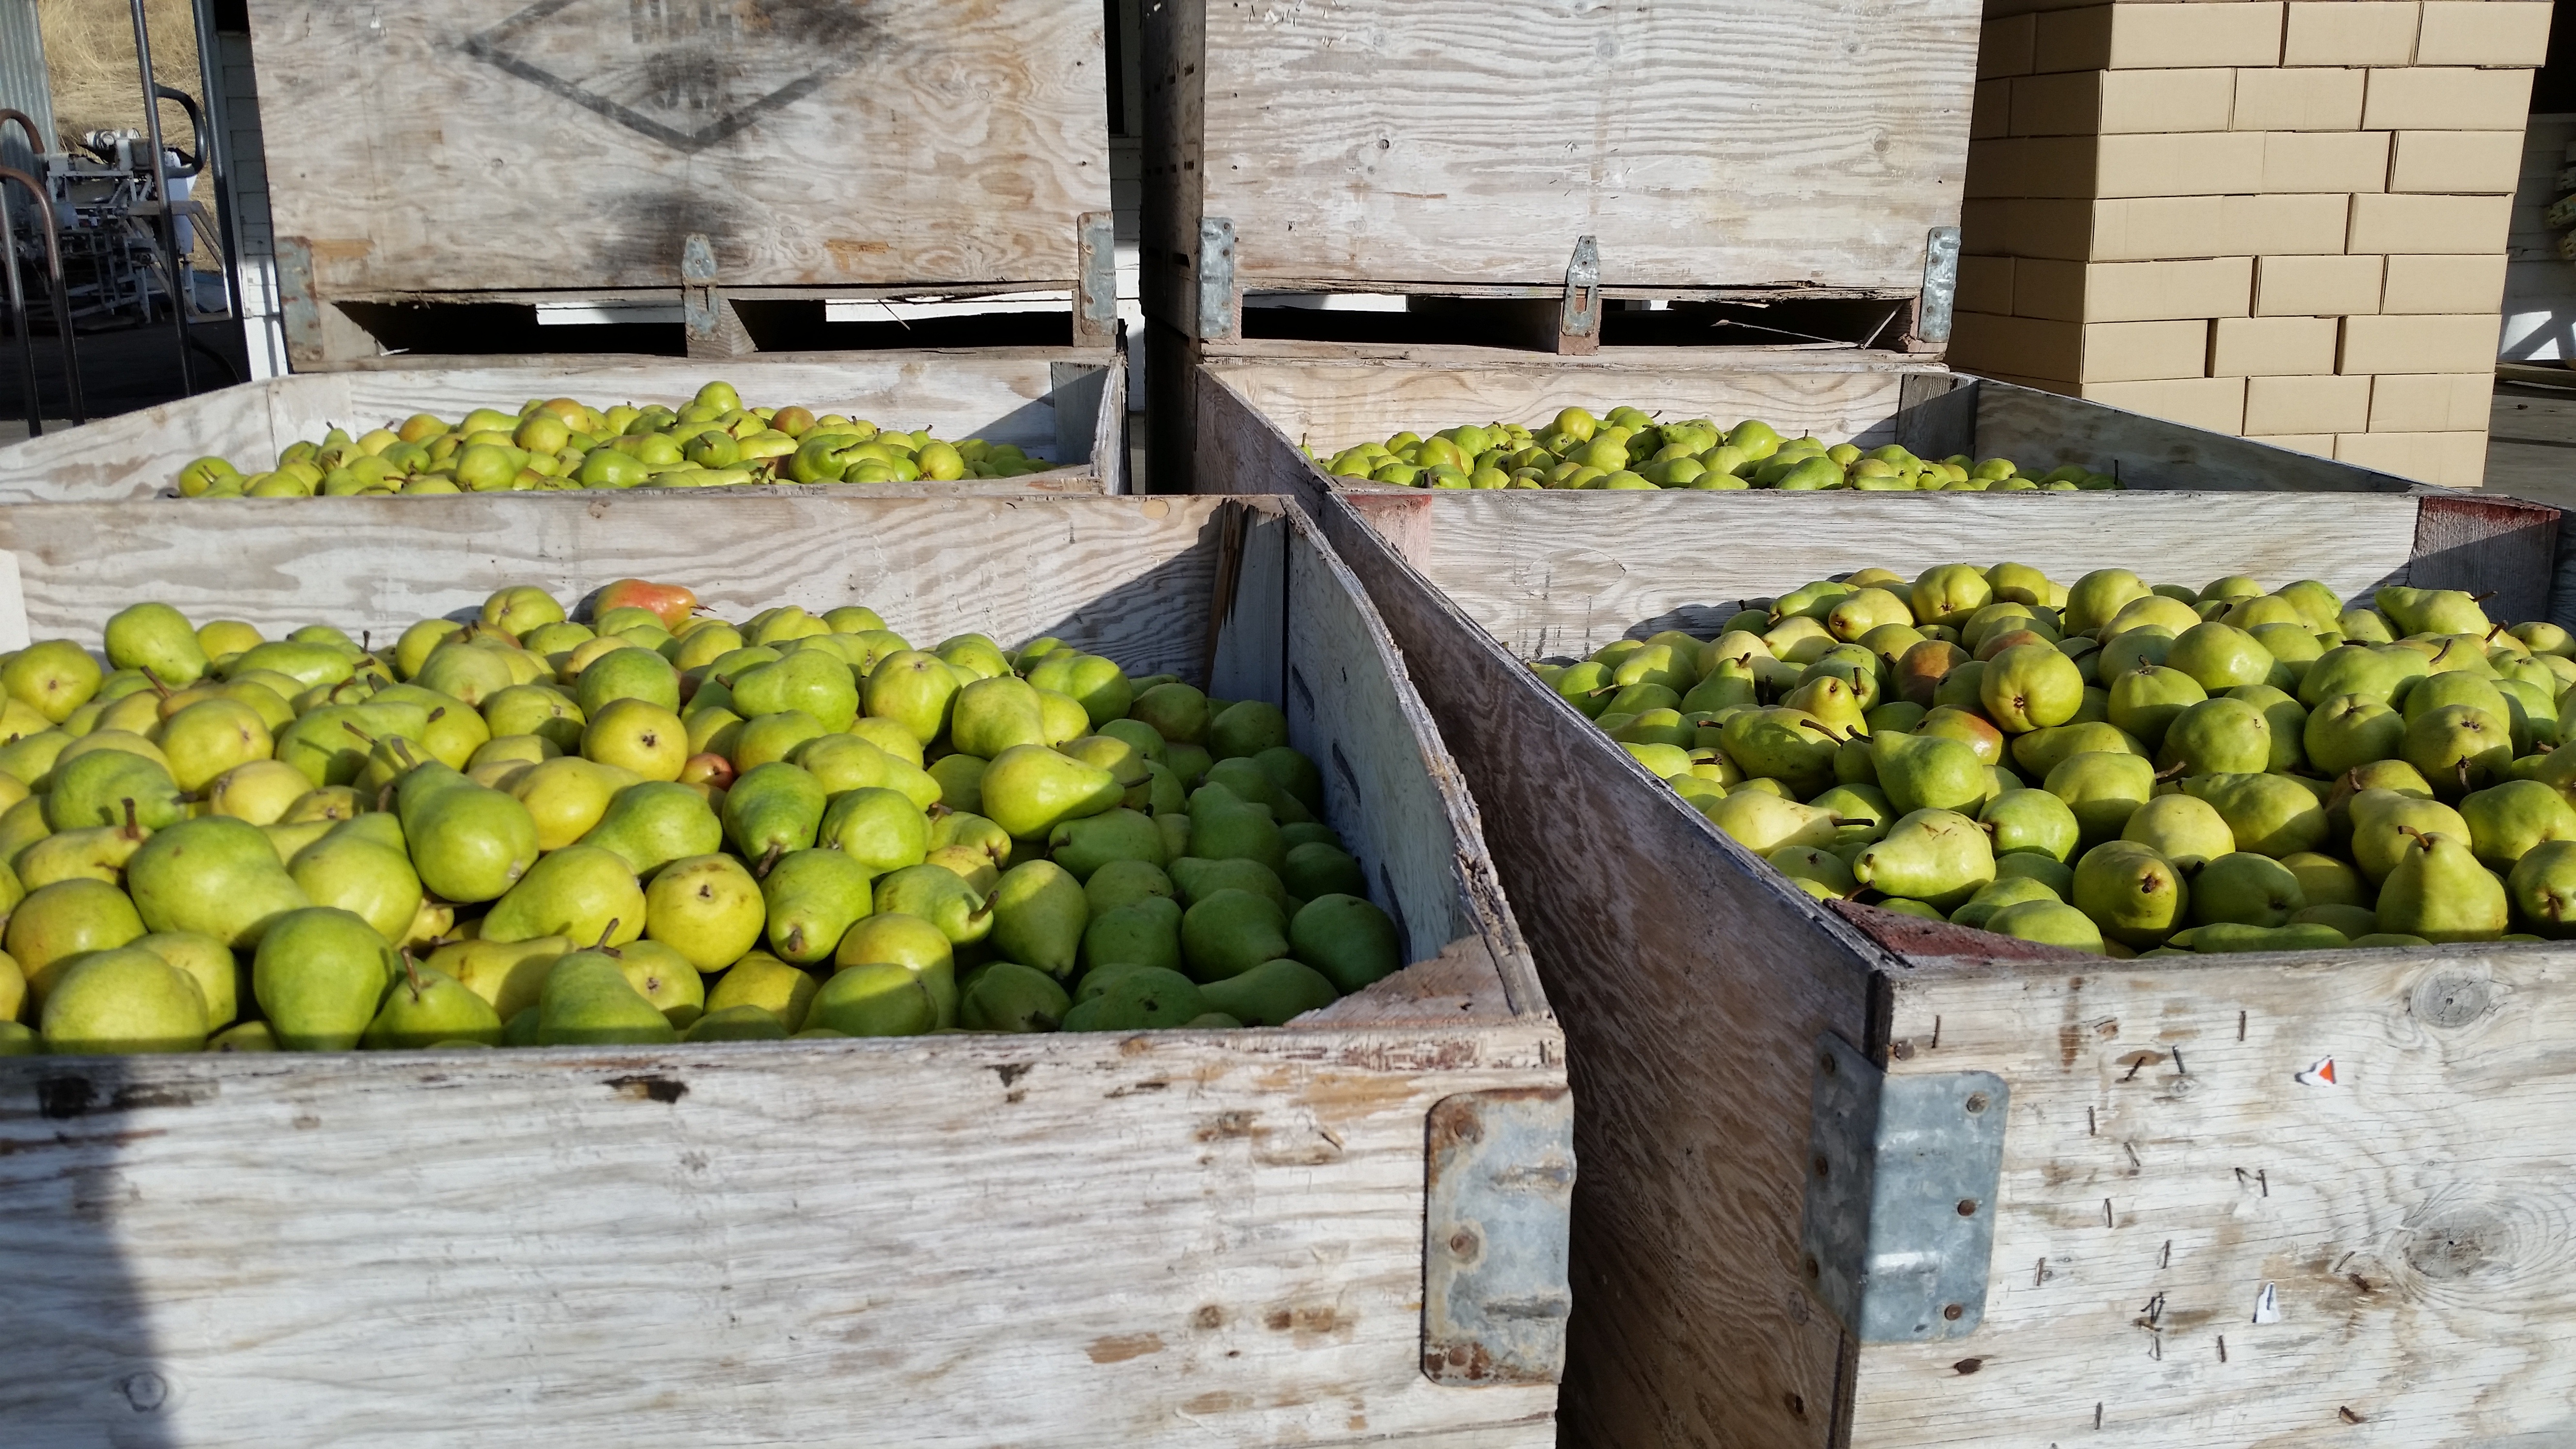
nature, plant, fruit, sweet, stem, ripe, food, green, produce, natural, autumn, fresh, agriculture, juicy, healthy, snack, dessert, delicious, freshness, vitamin, nutrition, pears, tasty, vegetarian, raw, diet, organic, bartlett, flowering plant, bartlett pear, land plant